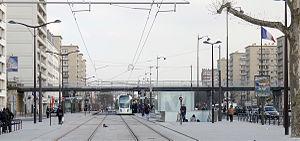
Ligne T3b et pont du cours de Vincennes - Paris XX
Le square Sarah-Bernhardt est un square du 20ᵉ arrondissement de Paris.
La porte de Vincennes est une porte de Paris en France située dans le quartier du Bel-Air à l'intersection de l'avenue de la Porte-de-Vincennes et du boulevard Carnot au niveau de l'échangeur avec le boulevard périphérique.
Le cours de Vincennes est une voie de Paris reliant la place de la Nation à la porte de Vincennes. Il constitue une artère majeure servant de limite entre le 12ᵉ arrondissement et le 20ᵉ arrondissement.
Le lycée Maurice-Ravel est un établissement public polyvalent du 20ᵉ arrondissement de Paris situé au 89, cours de Vincennes à vocation scientifique, économique et littéraire, proposant une large palette de sections internationales. Il est voisin du lycée Hélène Boucher.